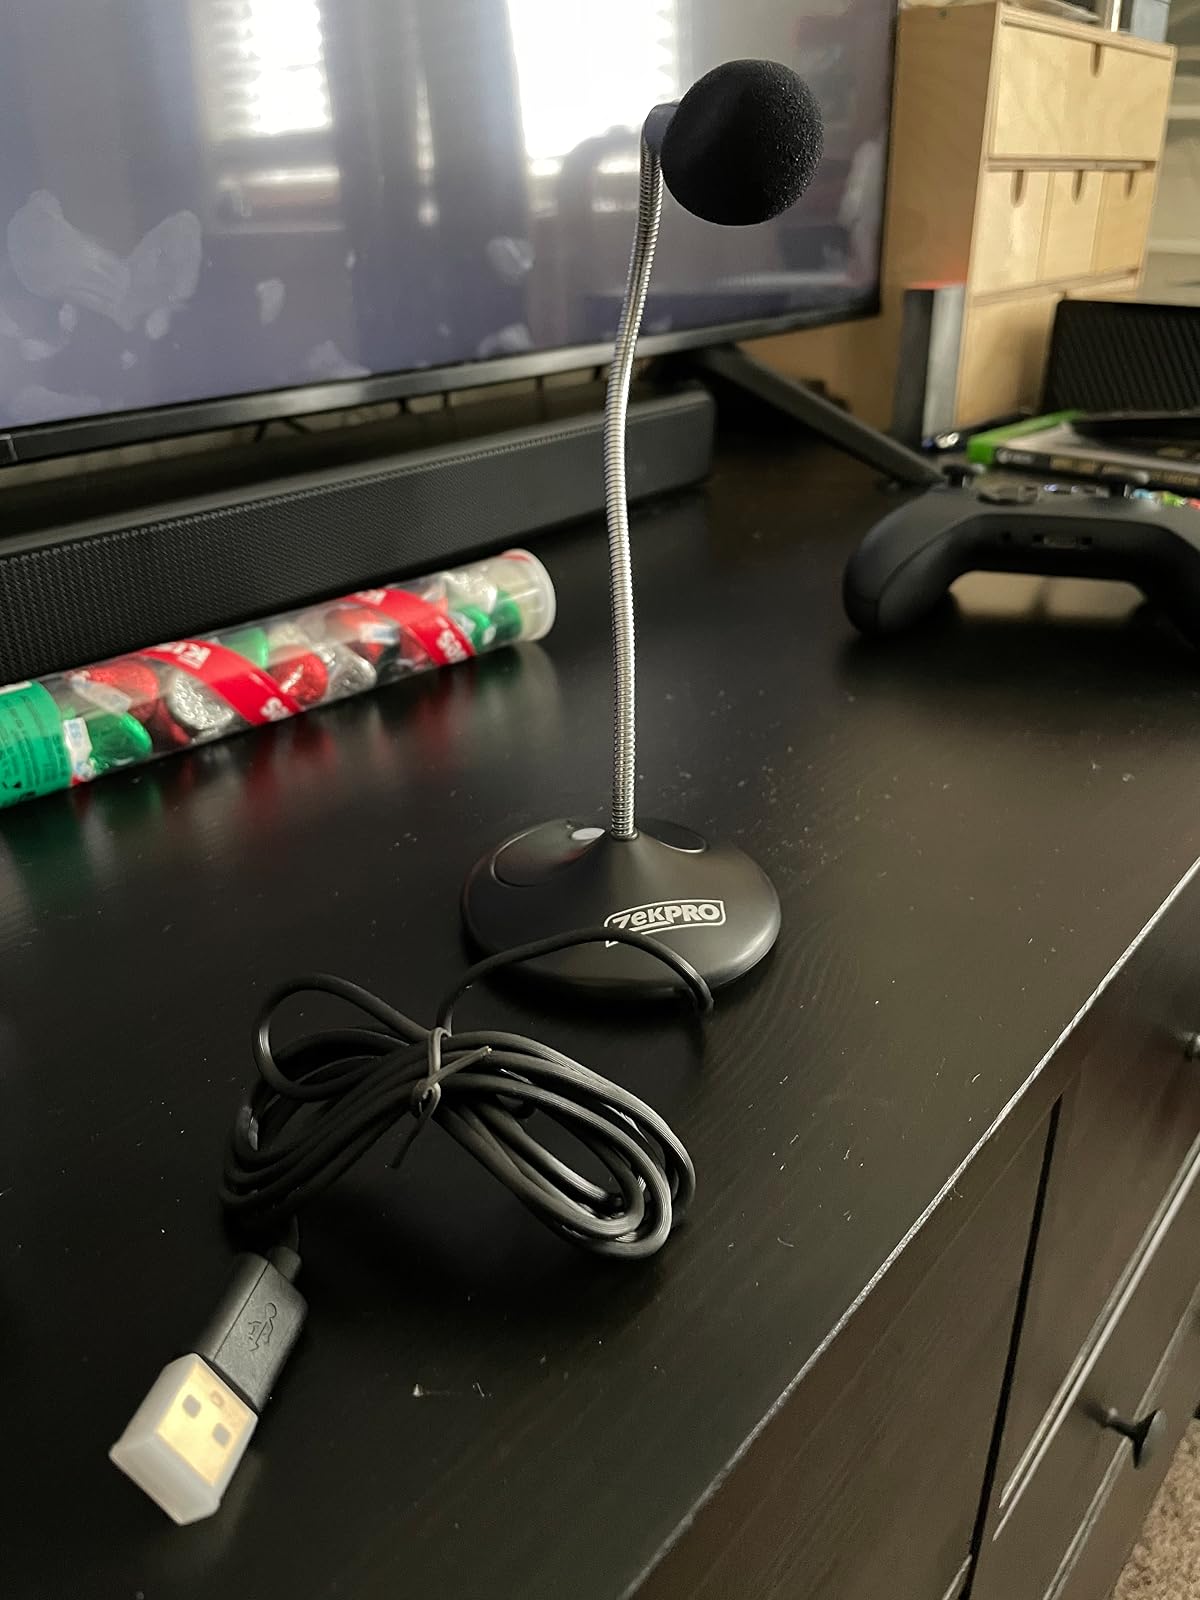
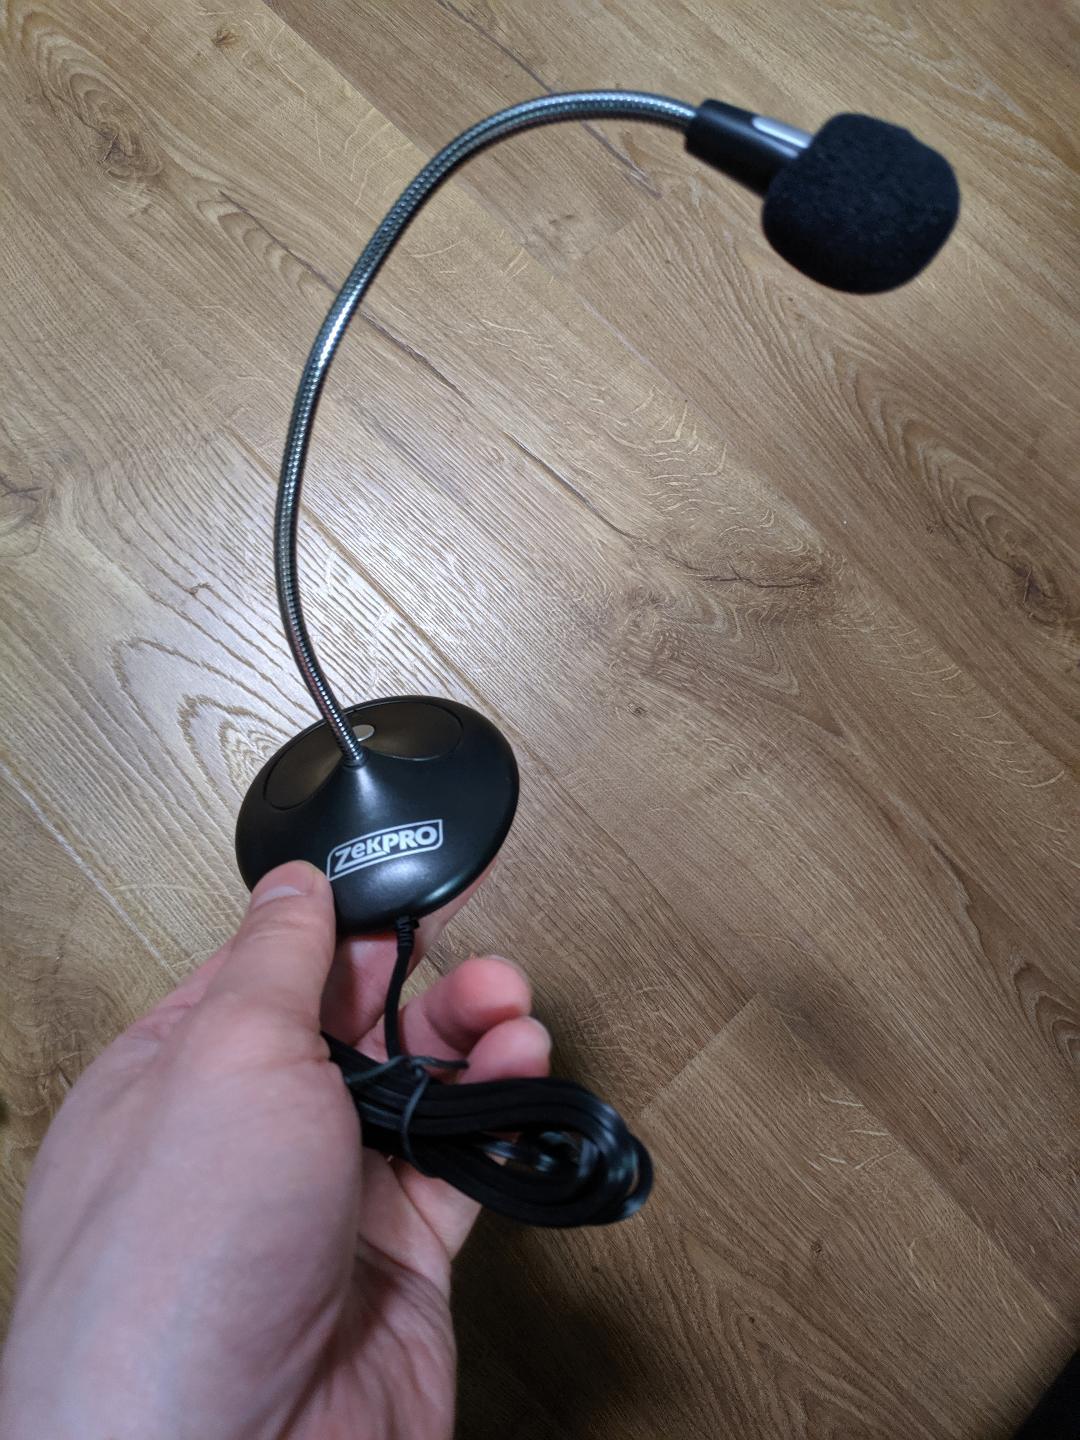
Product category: microphone
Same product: yes